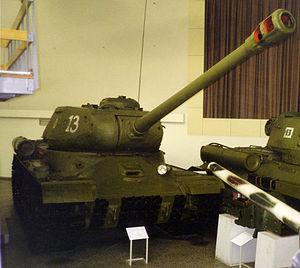
Le Iosif Staline est un char d'assaut soviétique de la Seconde Guerre mondiale. Il est connu sous ses initiales IS ou JS en Occident, « J » étant l'initiale de « Joseph ».